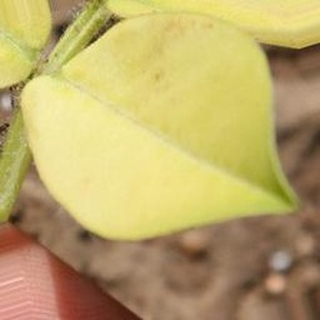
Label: groundnut_nutrition_deficiency